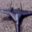
Label: airplane